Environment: real
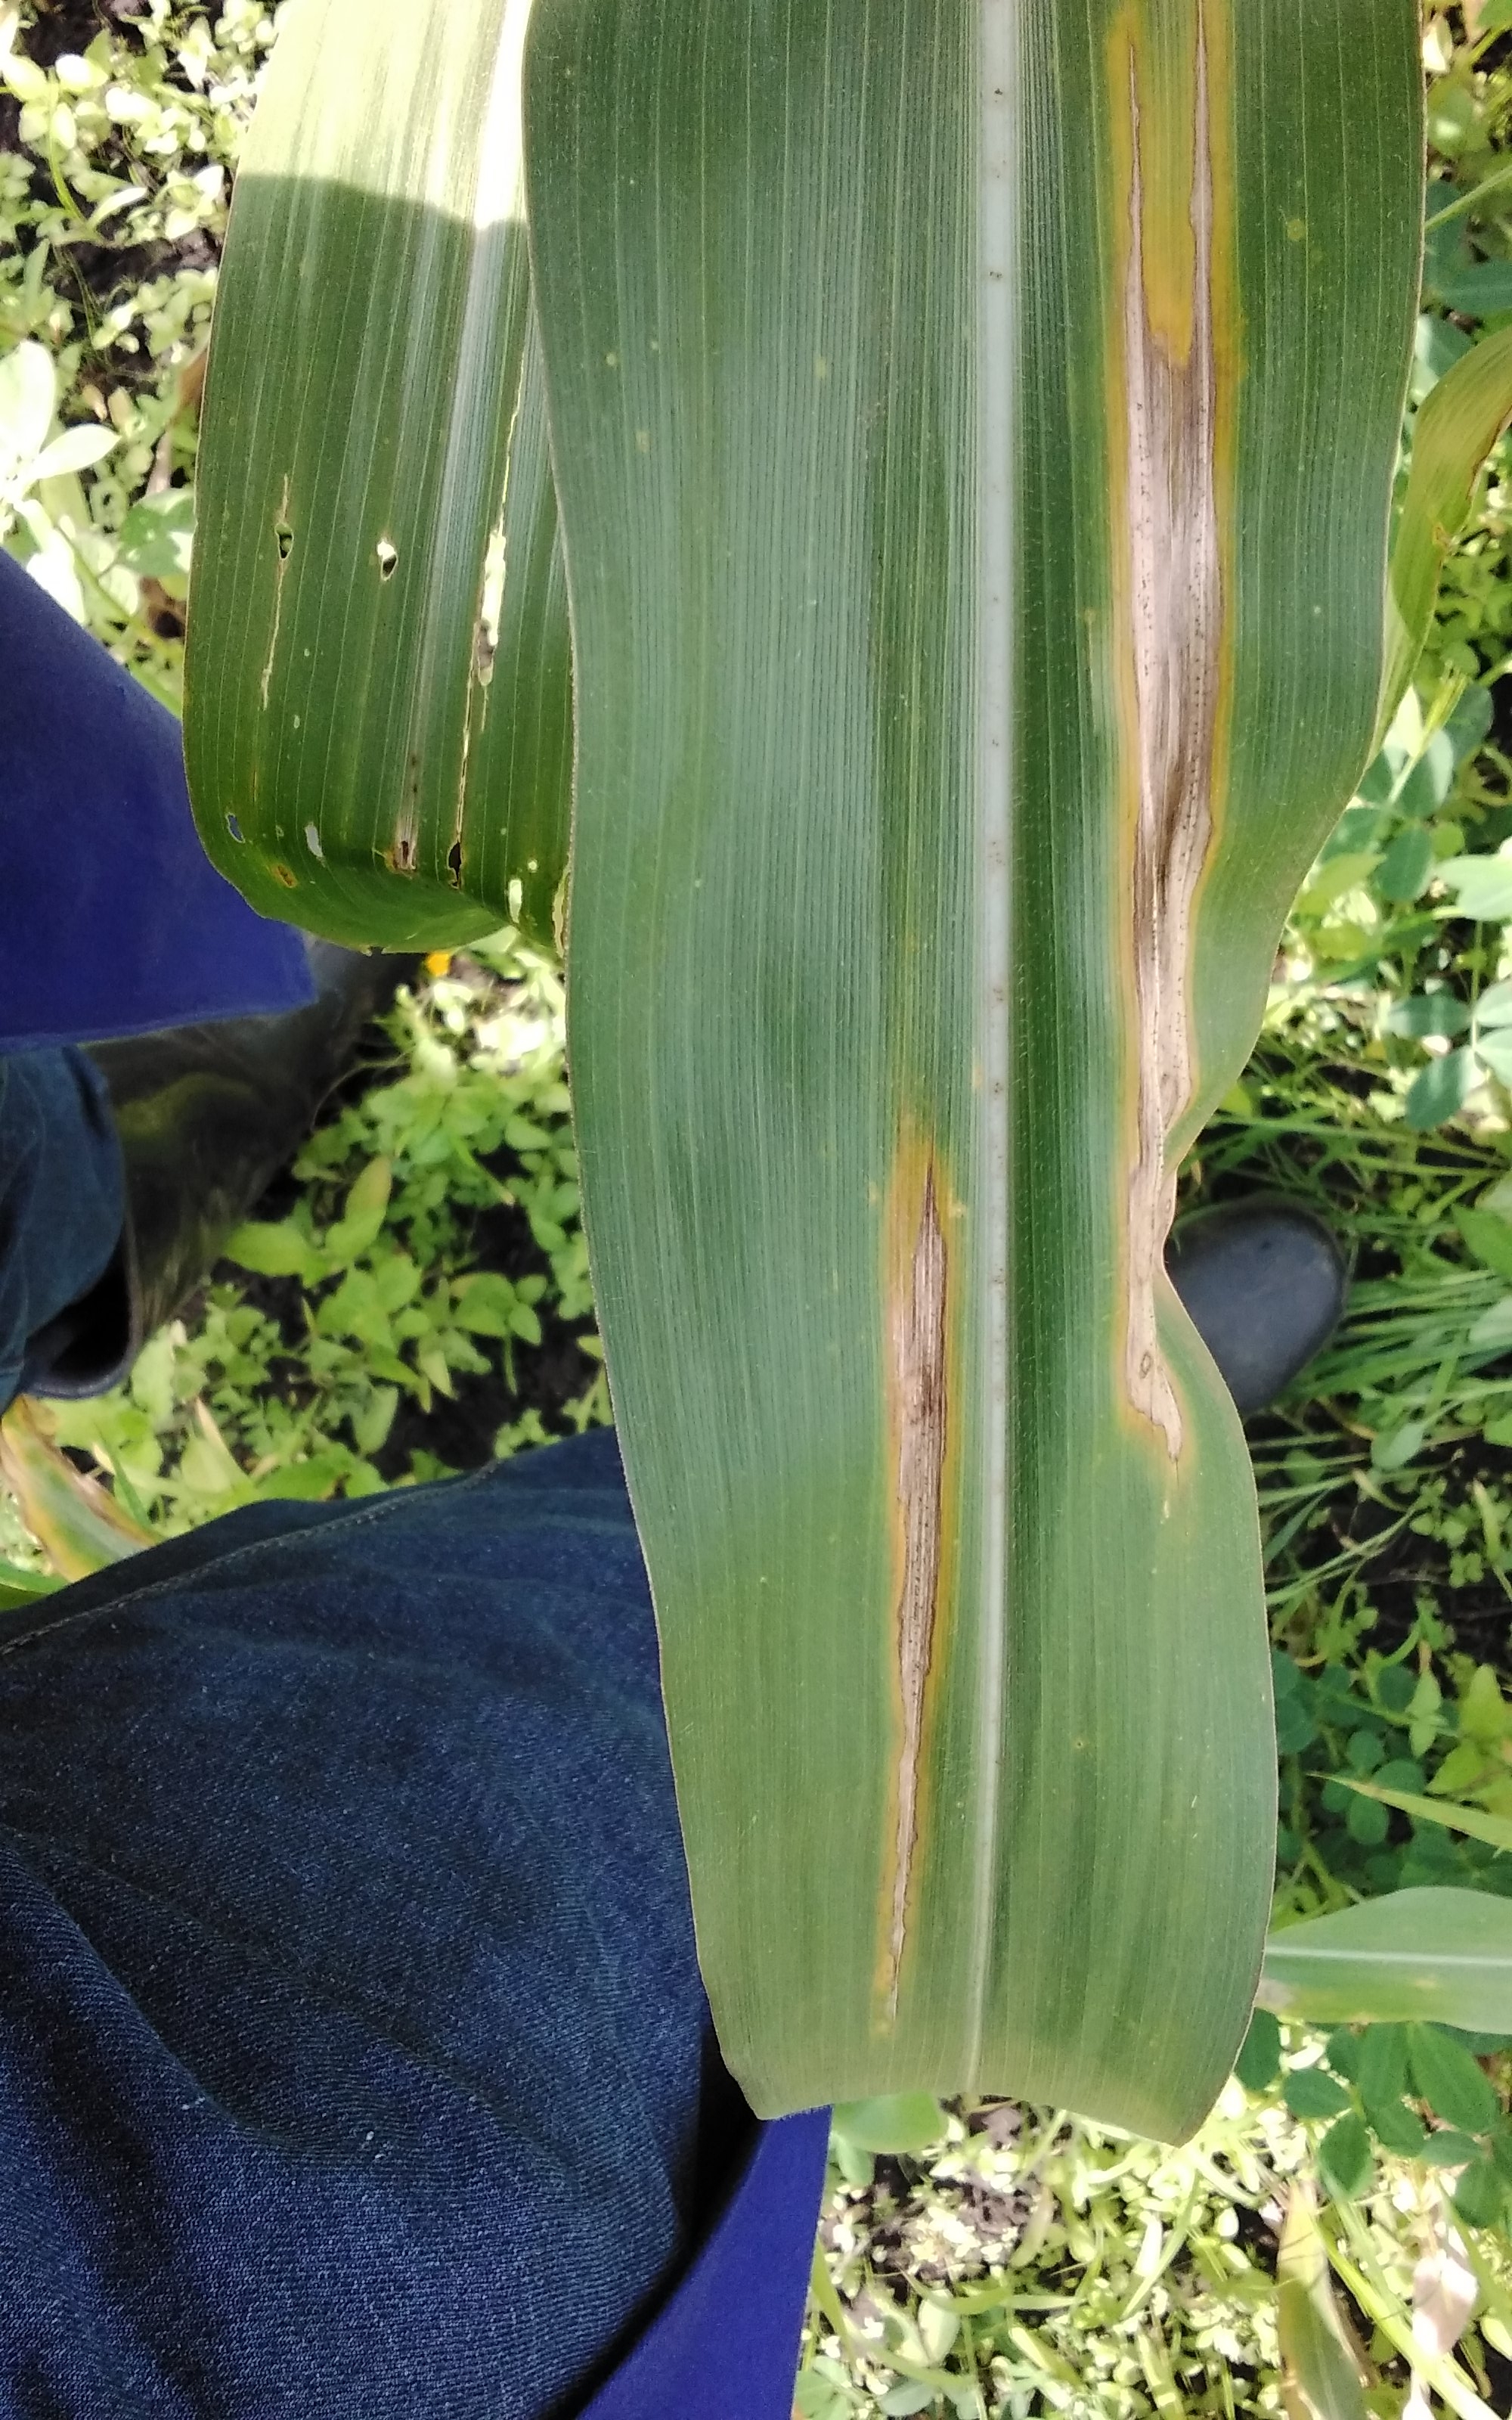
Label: northern_corn_leaf_blight